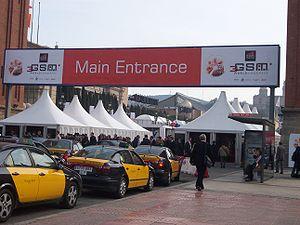
Le Mobile World Congress est le plus grand salon de l'industrie de la téléphonie mobile. Il est appelé mondial du mobile, salon du mobile ou congrès mondial de la téléphonie mobile en français. Il est organisé par la GSM Association, association qui regroupe 250 industriels et 850 opérateurs de téléphonie mobile.